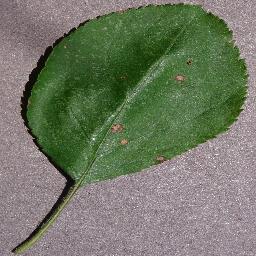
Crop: apple
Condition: black_rot